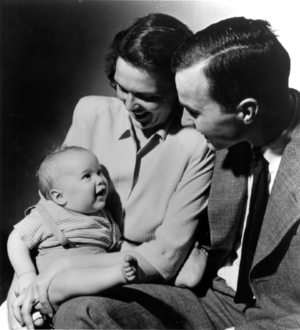
George Walker Bush /d͡ʒɔɹd͡ʒ wɔkɚ bʊʃ/, né le 6 juillet 1946 à New Haven, fils de George H. W. Bush et de sa femme, née Barbara Pierce, est un homme d'État américain, 43ᵉ président des États-Unis, en fonction du 20 janvier 2001 au 20 janvier 2009.
Cette page concerne des événements d'actualité qui se sont produits durant l'année 1946 du calendrier grégorien aux États-Unis.
Cette page dresse une liste de personnalités nées au cours de l'année 1946 présentée dans l'ordre chronologique.